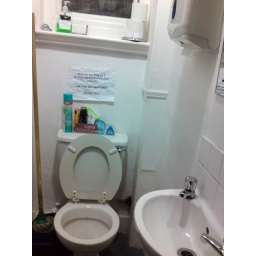
Ok, so it's a female loo, but I really needed to go. The water works were almost in motion.